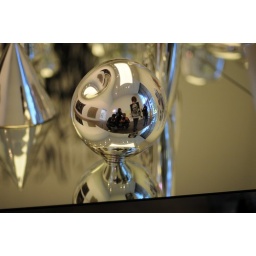
us in the shiny ball shaped thing. kelly stole the spotlight, though